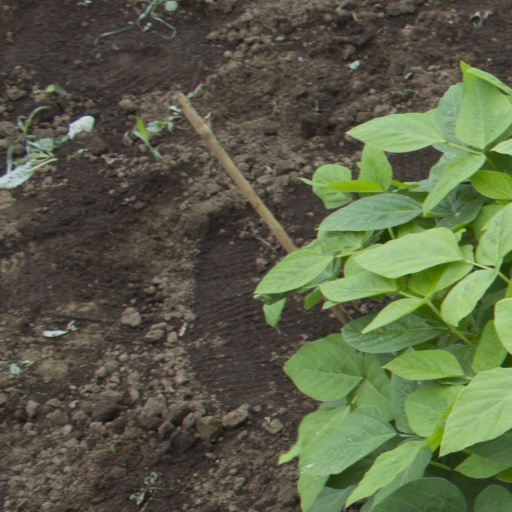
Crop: soybean